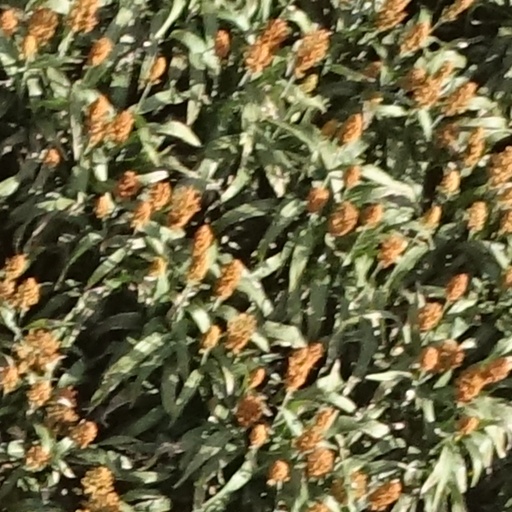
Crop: sorghum